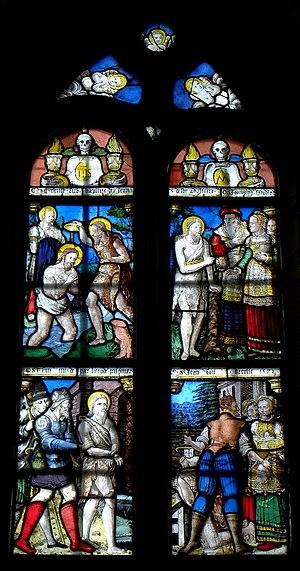
Vitrail de la vie de Saint-Jean-Baptiste de la chapelle Saint-Lubin de Plémet (22).